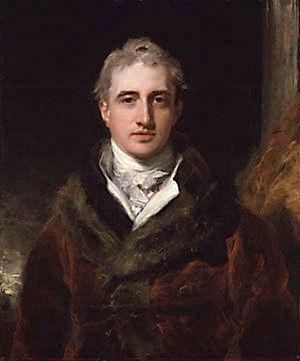
Le congrès de Laybach, qui se tint du 26 janvier au 12 mai 1821, faisait suite au congrès de Troppau réunissant les vainqueurs de la France napoléonienne. Ce congrès, qui eut pour conséquence le soulèvement, promptement réprimé, du royaume de Naples et du Piémont, confirma et renforça les mesures antilibérales amorcées au congrès de Troppau à la fin de l'année précédente.